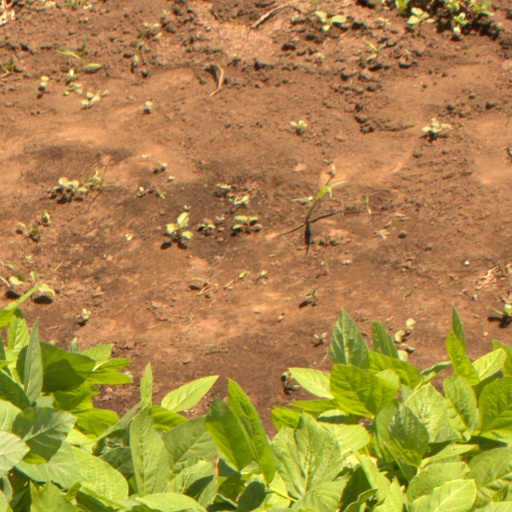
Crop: soybean